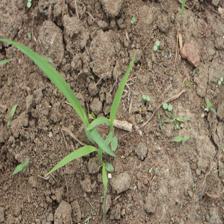
Label: Sorghum